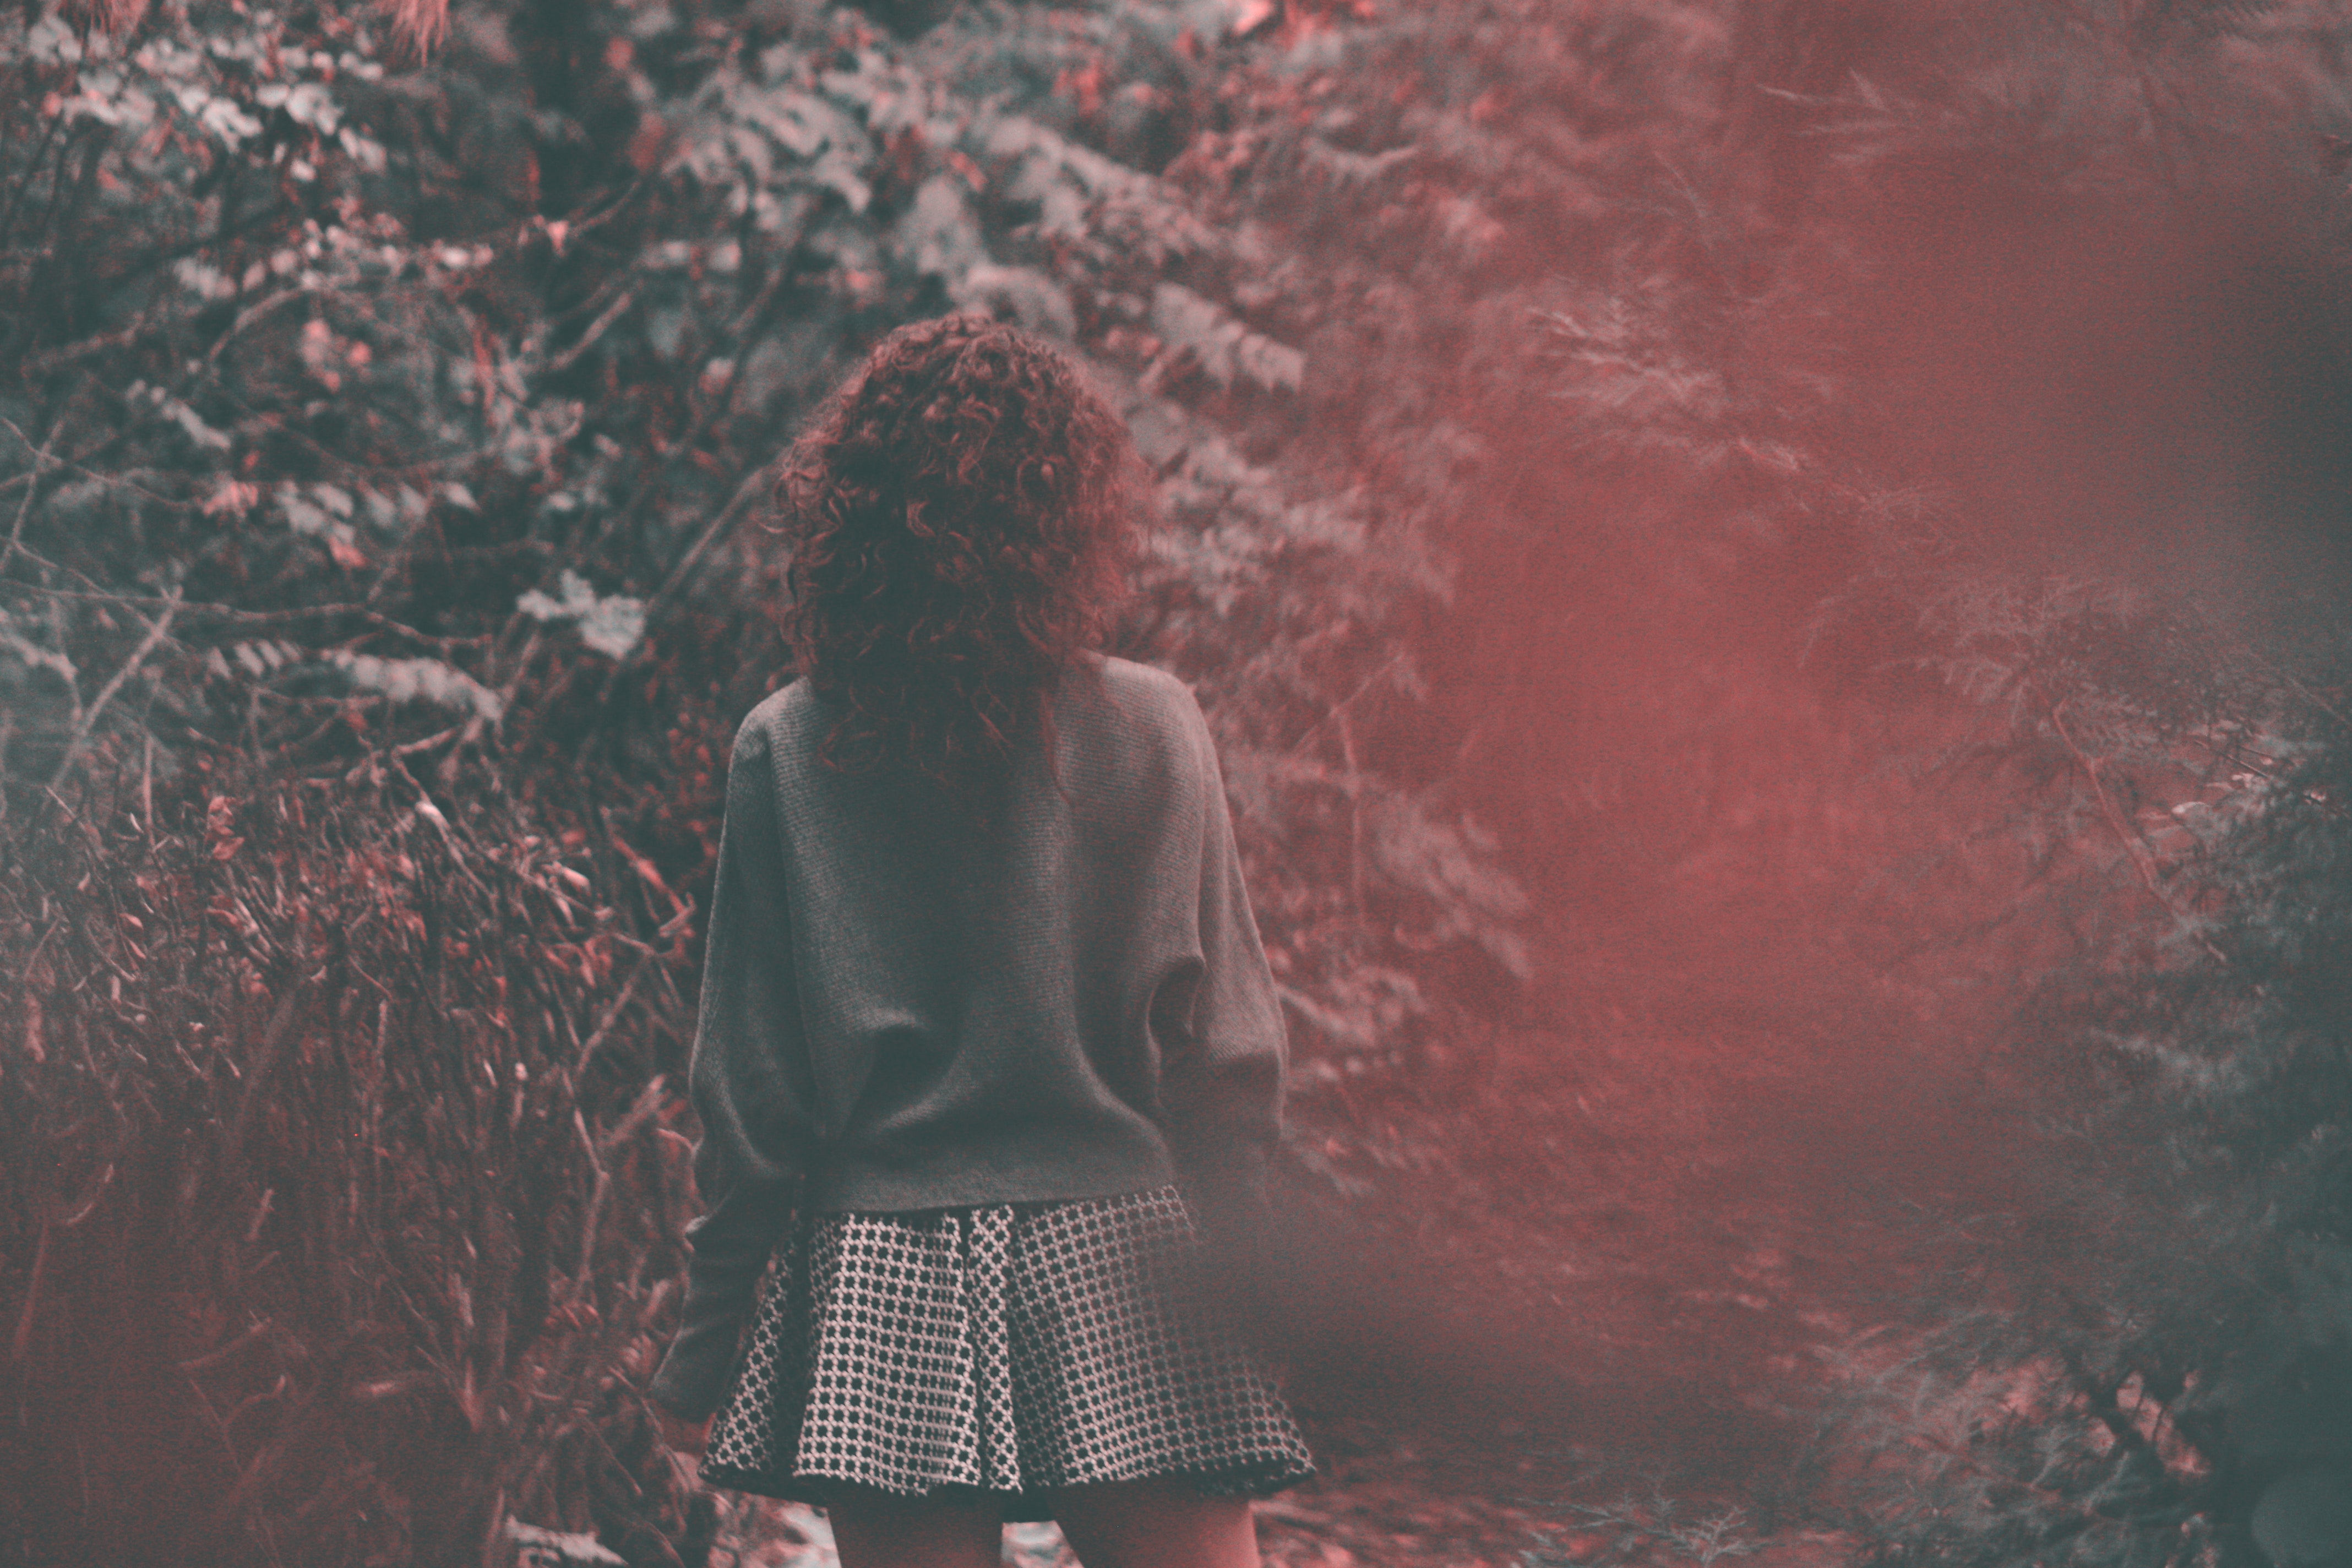
hair, red, nature, green, water, leaf, light, sky, beauty, atmospheric phenomenon, sunlight, natural environment, tree, pink, atmosphere, branch, fashion, forest, photography, long hair, dress, spring, portrait, plant, Tints and shades, cloud, backlighting, brown hair, smoke, red hair, darkness, back, shadow, reflection